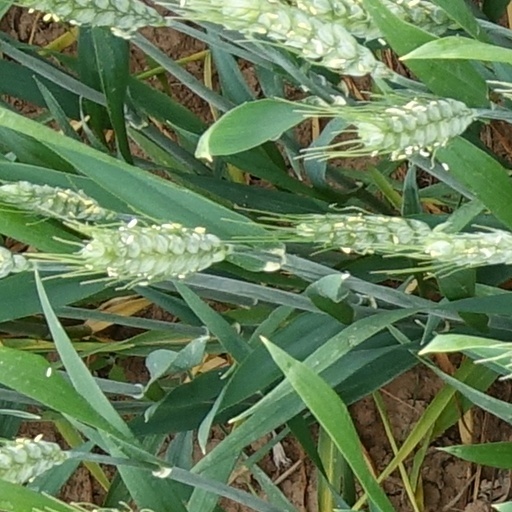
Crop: wheat